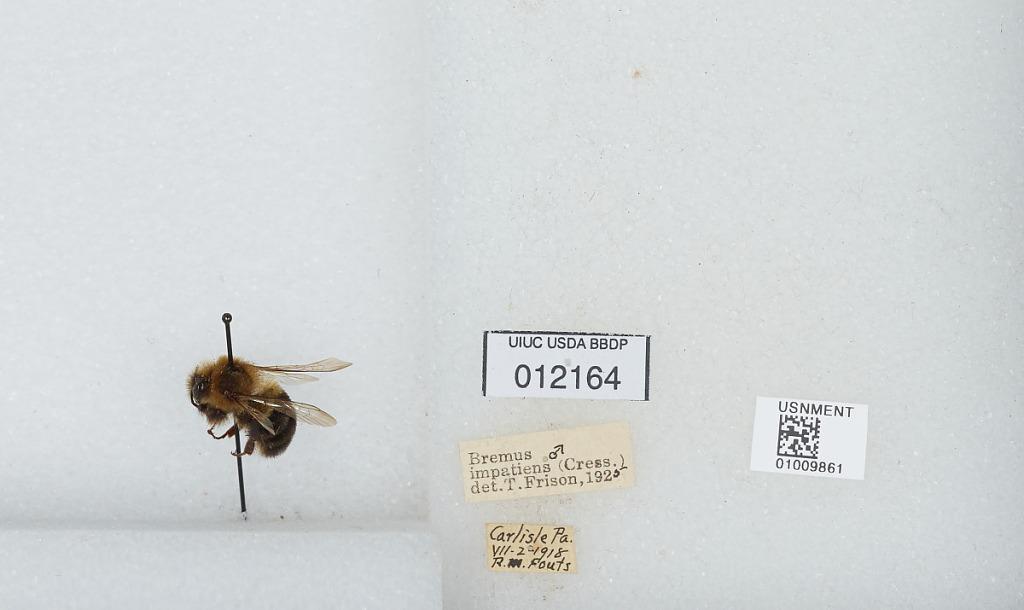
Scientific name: Bombus (Pyrobombus) impatiens Cresson
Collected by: R. Fouts
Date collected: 1918-7-2
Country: United States
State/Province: Pennsylvania
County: Cumberland
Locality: Carlisle
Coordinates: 40.2015, -77.1889
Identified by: Frison, T. H.